St. Francis Xavier's Church, Sampaloor

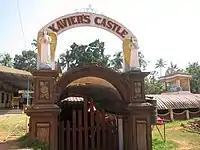
Xavier's Castle

Sampaloor, the place where the church is located, had a number of missionary visitors in its history, starting with Francis Xavier, who visited the village first in 1542, followed by two more visits in 1544 and 1548. The name of the village, prior to the arrival of Francis Xavier was Ambazhakad, and the concentration of Jesuit population in the village started in 1600s when they had to flee Kochi after the Dutch asserted their supremacy in Kochi. The Jesuits relocated the St. Paul's Seminary at Kochi to Ambalakad and called the place, "são(n)-paulo(u)-ur", meaning the "land of São Paulo (St. Paul)", to honour the memory of Paul the Apostle. Another Catholic saint, John de Britto visited the place, estimated to be in 1673-74, followed by Constantine Joseph Beschi, alternatively known as "Veera Mamunyar", an Italian missionary and the author of "Thembavani", whose resting place is by the church.